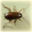
Label: cockroach